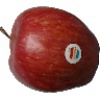
Label: Apple Red 1